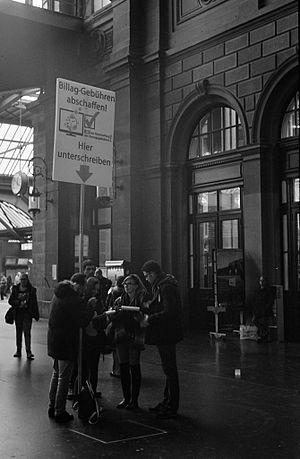
L'initiative populaire « Oui à la suppression des redevances radio et télévision », sous-titrée « Suppression des redevances Billag » et généralement connue sous le nom de « No Billag », est une initiative populaire fédérale suisse visant la suppression de la redevance audiovisuelle.